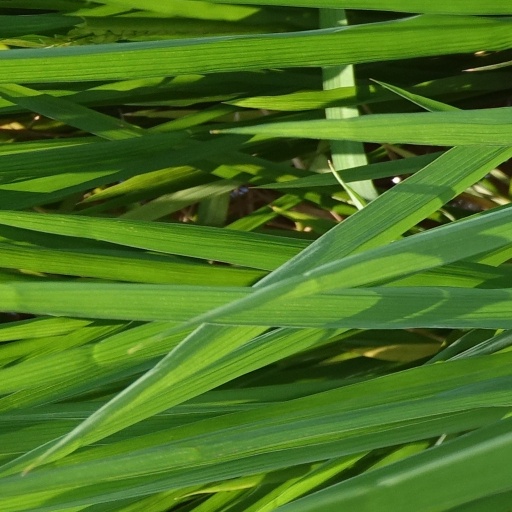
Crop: rice